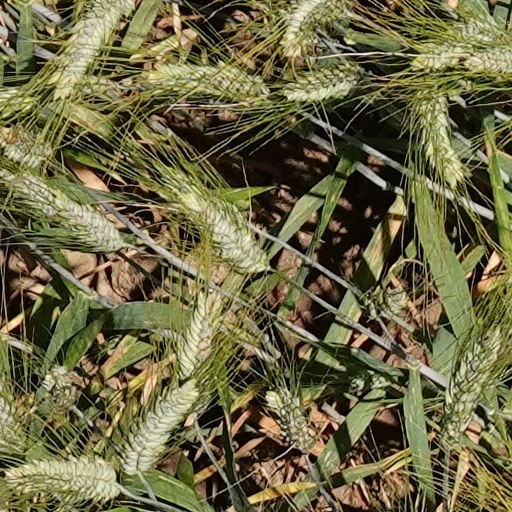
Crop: wheat